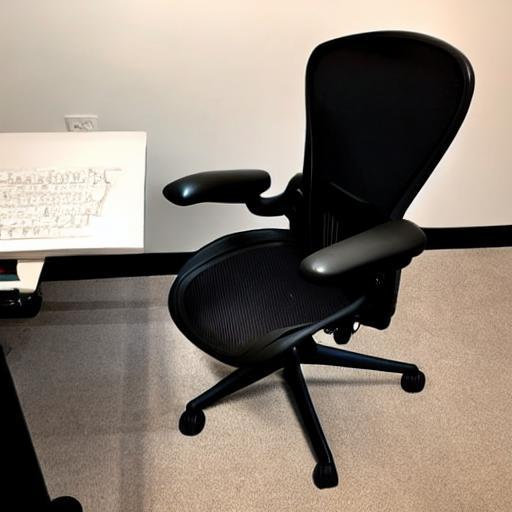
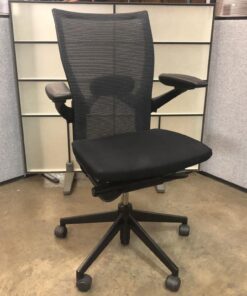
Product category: items_chair
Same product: no